Against All Odds (1924 film)

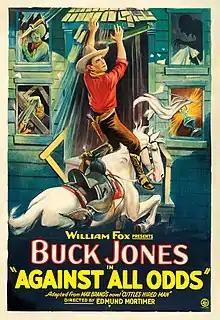
Theatrical release poster

Against All Odds is a lost 1924 American silent Western film directed by Edmund Mortimer and starring Buck Jones. It was produced and distributed by Fox Film Corporation.